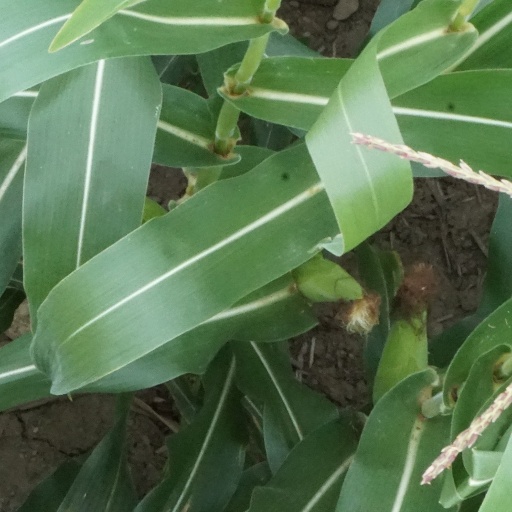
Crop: maize; corn